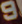
Number: 9